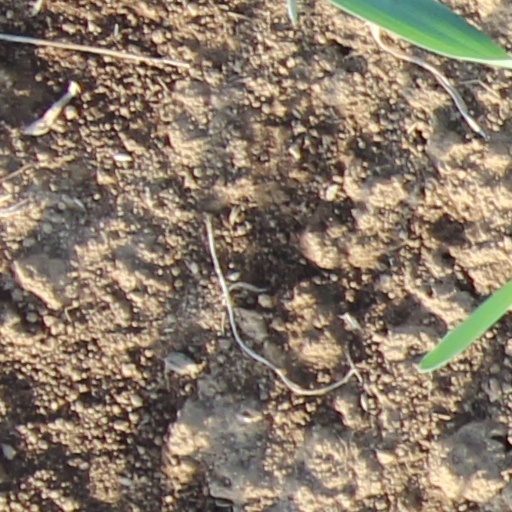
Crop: wheat